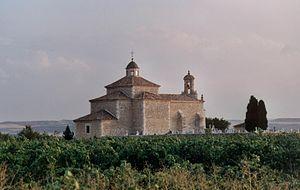
Pesquera de Duero est une commune de la province de Valladolid dans la communauté autonome de Castille-et-León en Espagne.